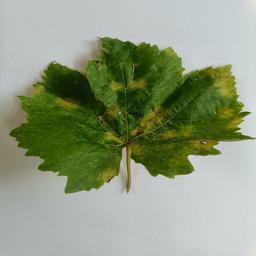
Label: Downy Mildew